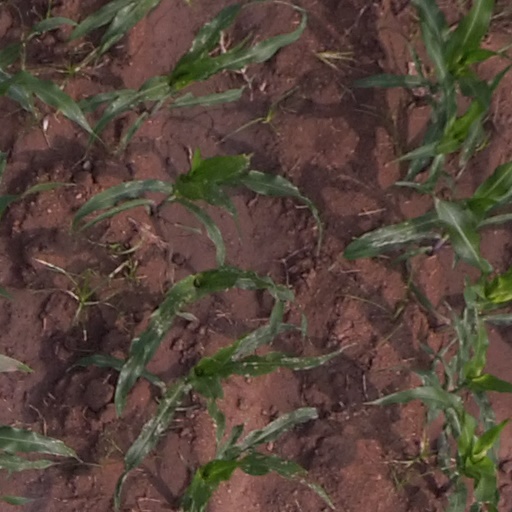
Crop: maize; corn